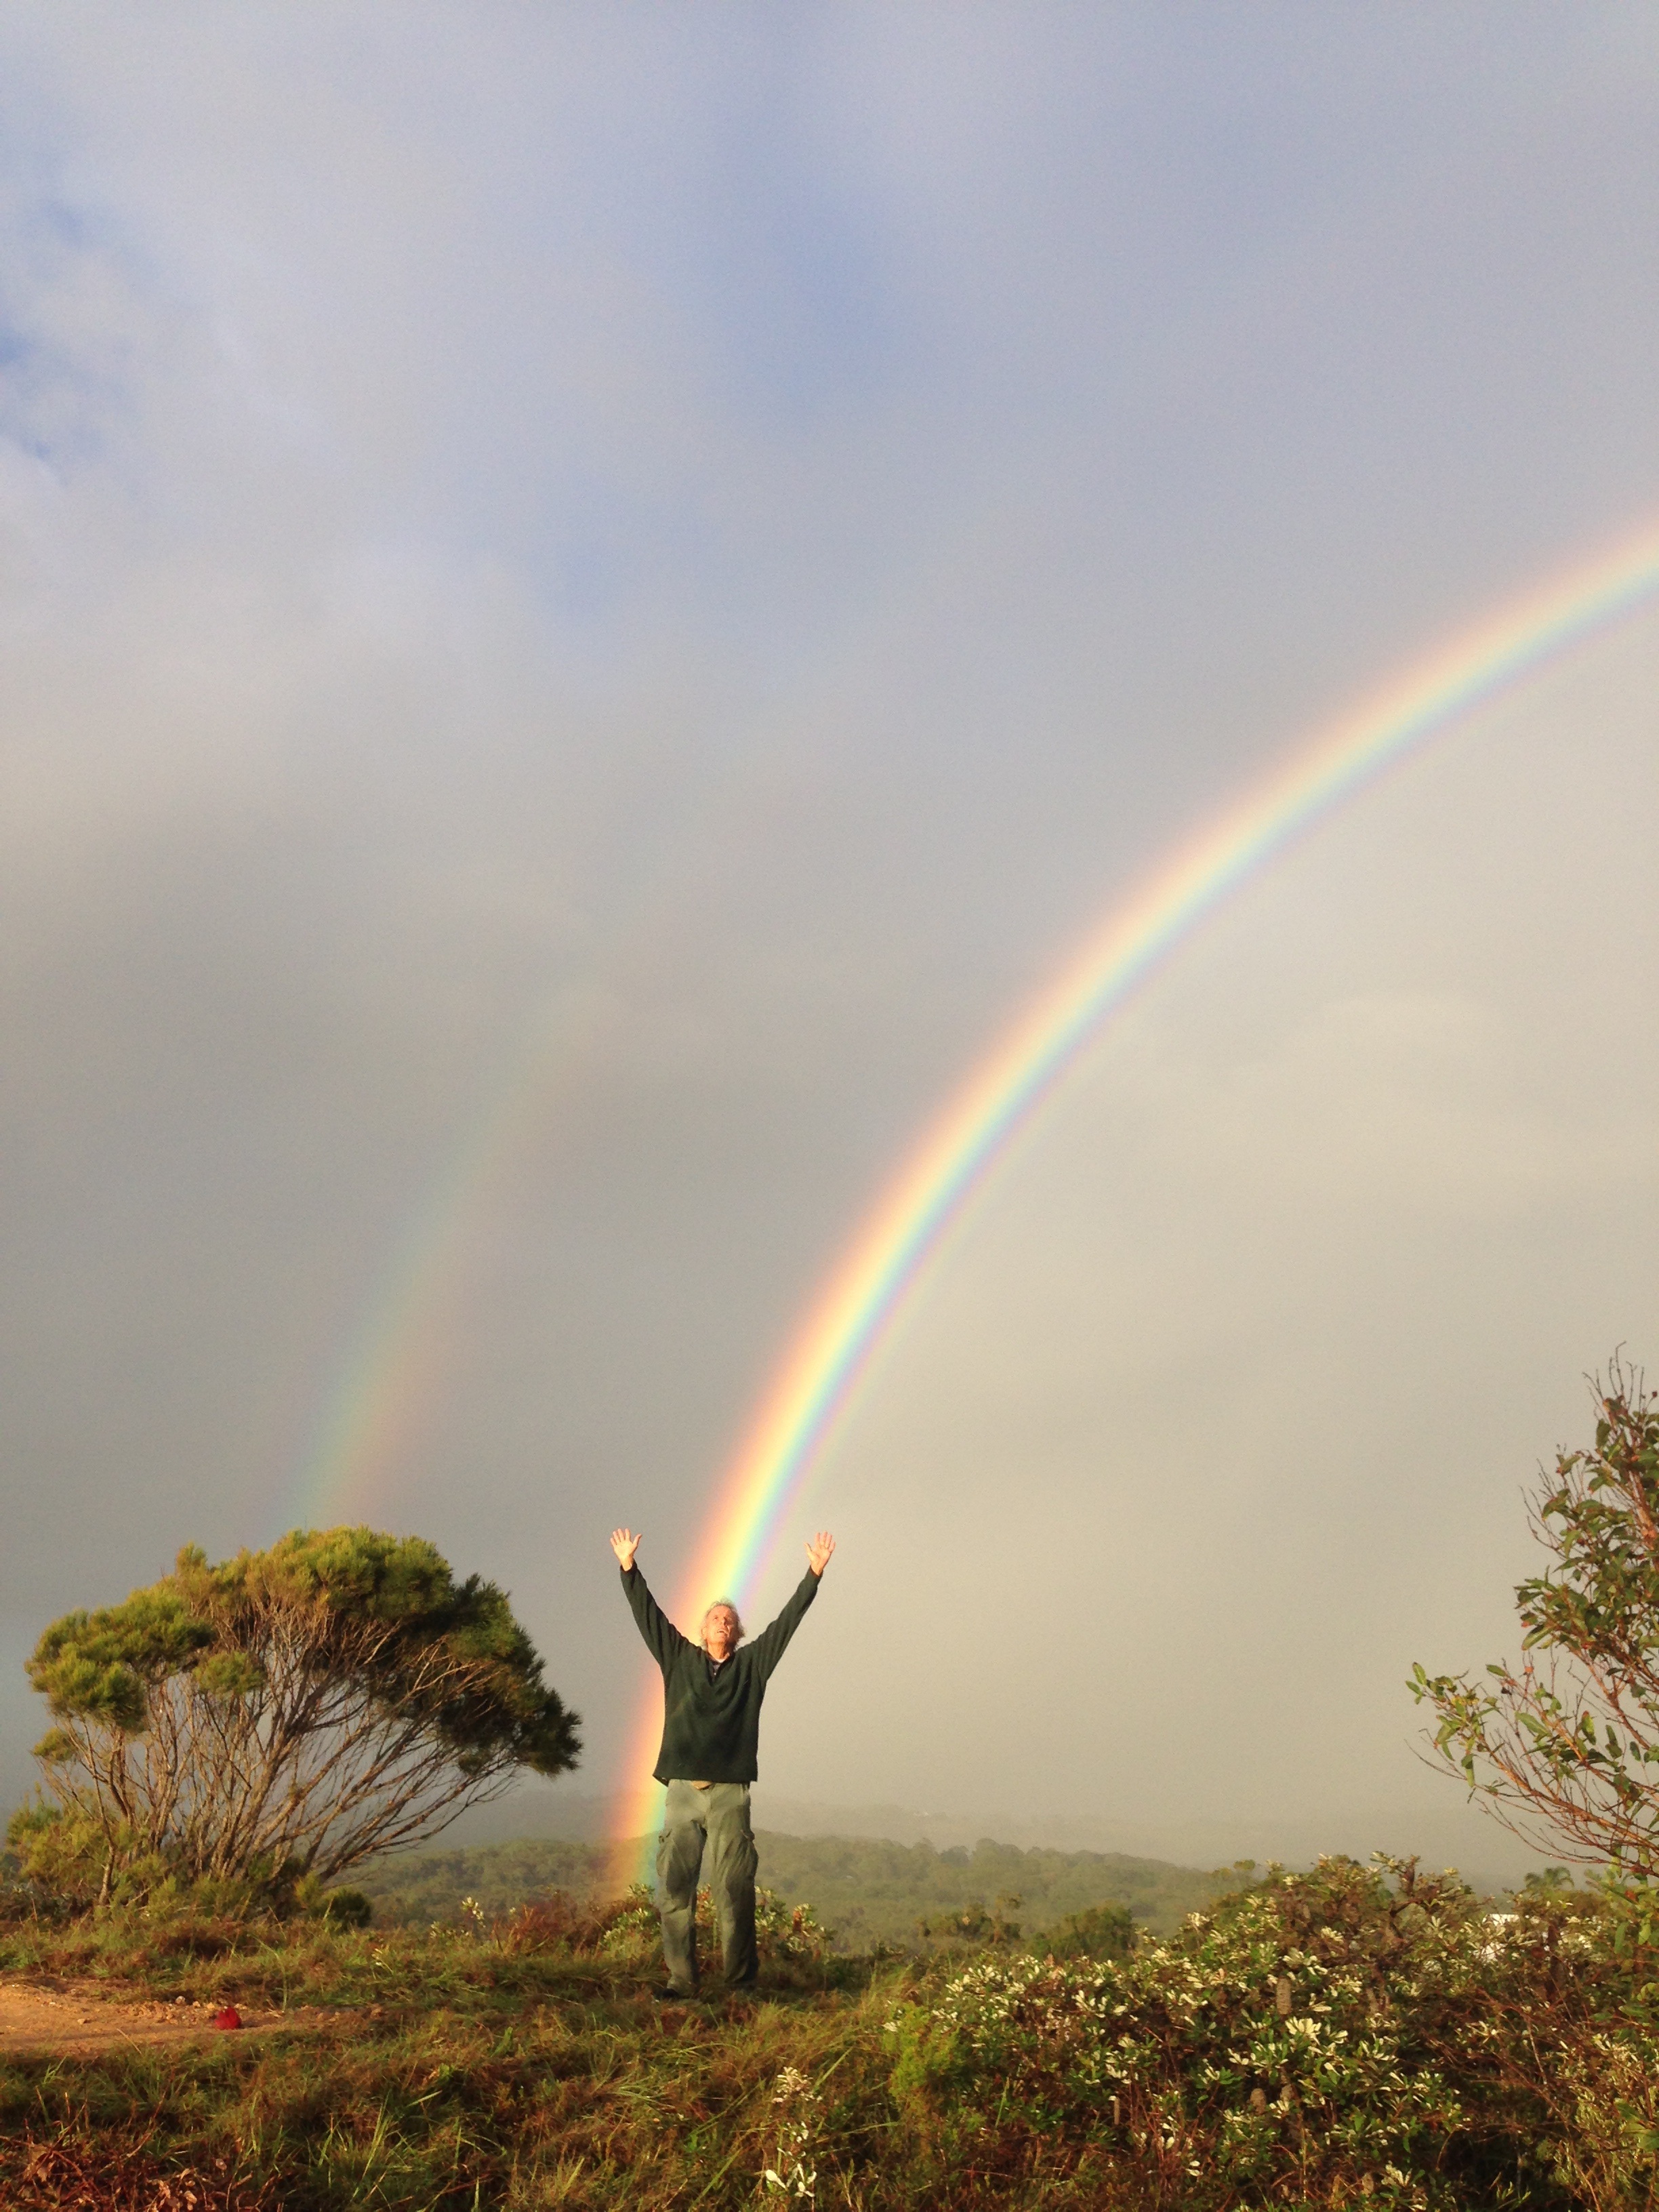
nature, grass, creative, light, cloud, sky, sunlight, purple, wind, atmosphere, summer, celebration, orange, red, color, blue, colorful, yellow, festive, celebrate, rainbow, fun, happy, happiness, bright, joy, backdrop, meteorological phenomenon, atmospheric phenomenon, atmosphere of earth